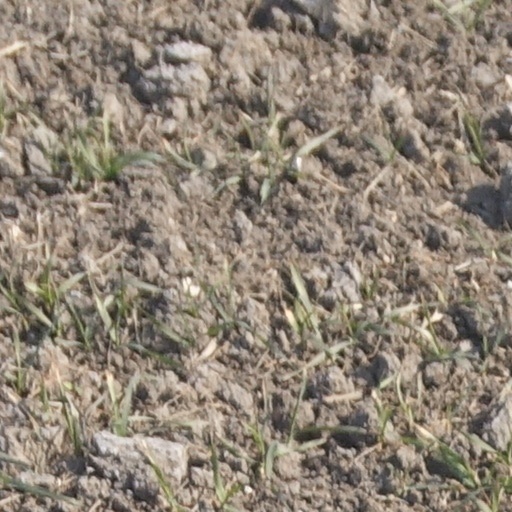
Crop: wheat